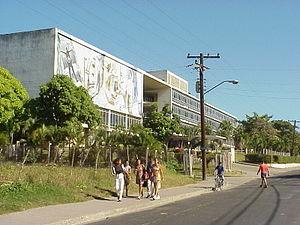
Rectorat de l'Université de l'Oriente. Santiago de Cuba.